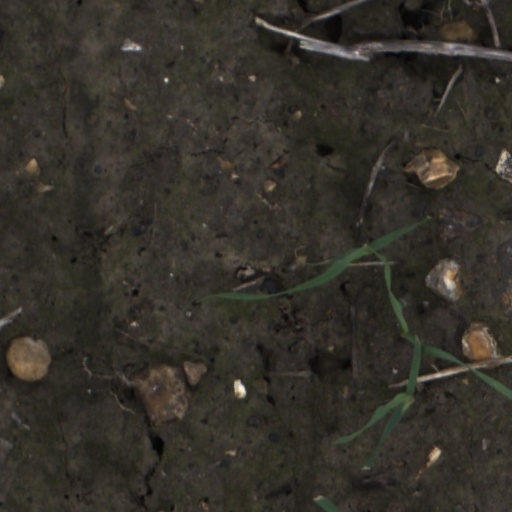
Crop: wheat